Antonio Guayre

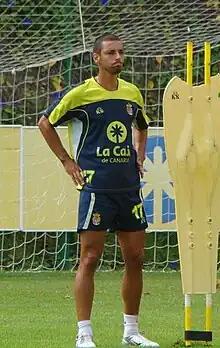
Guayre training with Las Palmas in 2009

Antonio Guayre Betancor Perdomo (born 23 April 1980), known as Guayre, is a Spanish former professional footballer. Comfortable in various attacking positions – mainly winger – his professional career was constantly hindered by injuries, and he played mainly for Villarreal after beginning with Las Palmas.